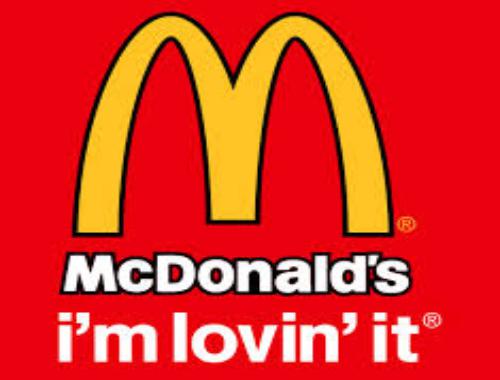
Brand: mcdonalds
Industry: Food